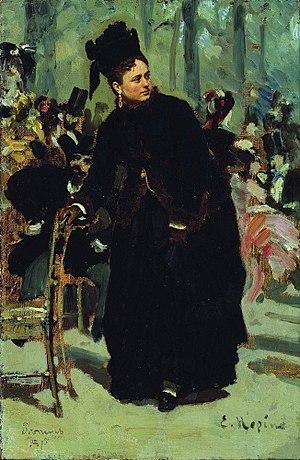
Esquisse pour Un café parisienРусский: Этюд для картины ""Парижское кафе"""
Ilia Iefimovitch Répine est un peintre russe né le 24 juillet 1844 et mort le 29 septembre 1930 à Kuokkala.